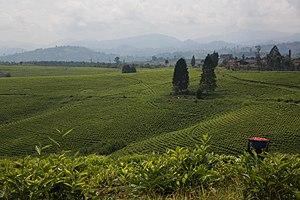
Le thé est une boisson aromatique préparée en infusant des feuilles séchées de théier, un arbuste à feuilles persistantes originaire des piémonts orientaux de l'Himalaya.